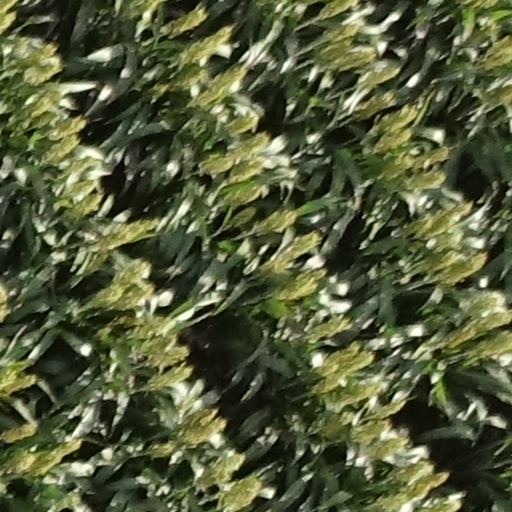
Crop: sorghum